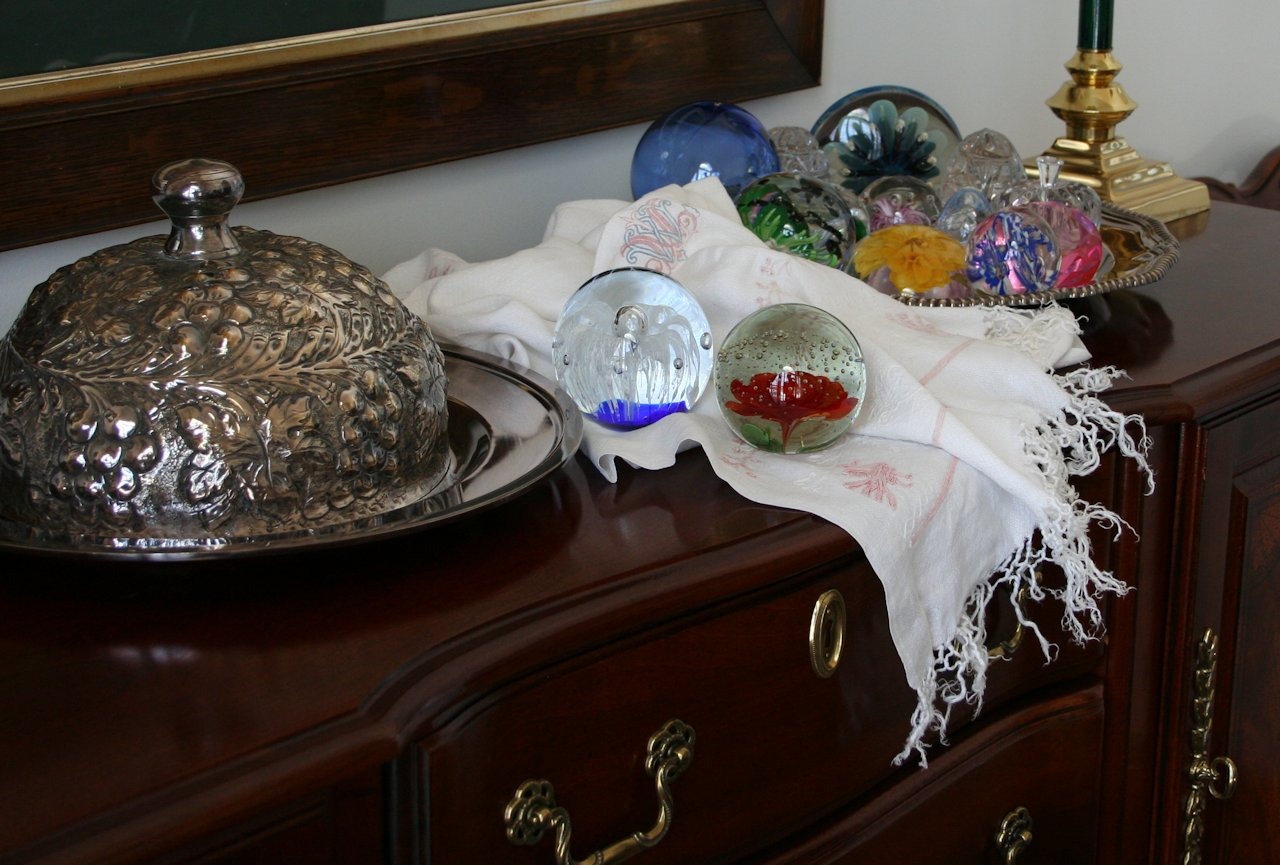
table, silverware, antique, glass, living room, ledge, furniture, room, colorful, christmas, sphere, paperweights